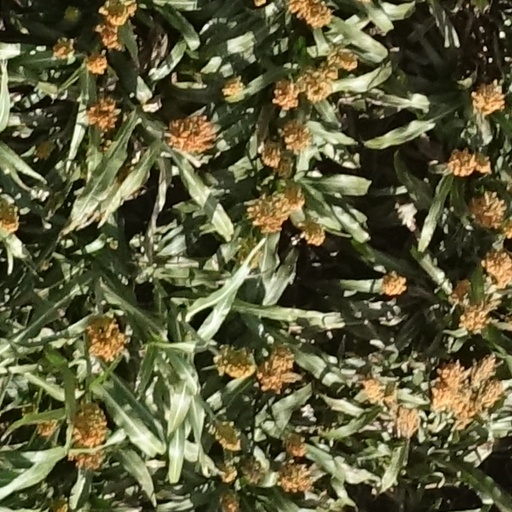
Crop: sorghum